History of Woking

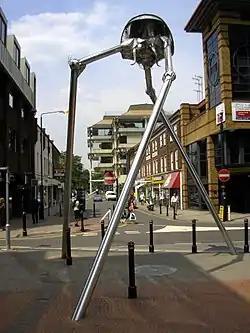
Sculpture of a Wellsian Martian Tripod near the Planets Entertainment centre, Woking.

In Horsell Common there are three ancient bell barrow burial mounds that are around 3–4,000 years old. A possible explanation to these burial mounds (as Bell Barrow Mounds are not common in Surrey) is that they were built to 'commemorate leaders who had migrated from Wessex to colonise new lands'. There is a reference to these three burial mounds in the antiquarian John Aubrey's 1718 book 'A History of Surrey'. Although there was and is knowledge of these bell barrow mounds, there is no official evidence they have ever been excavated.